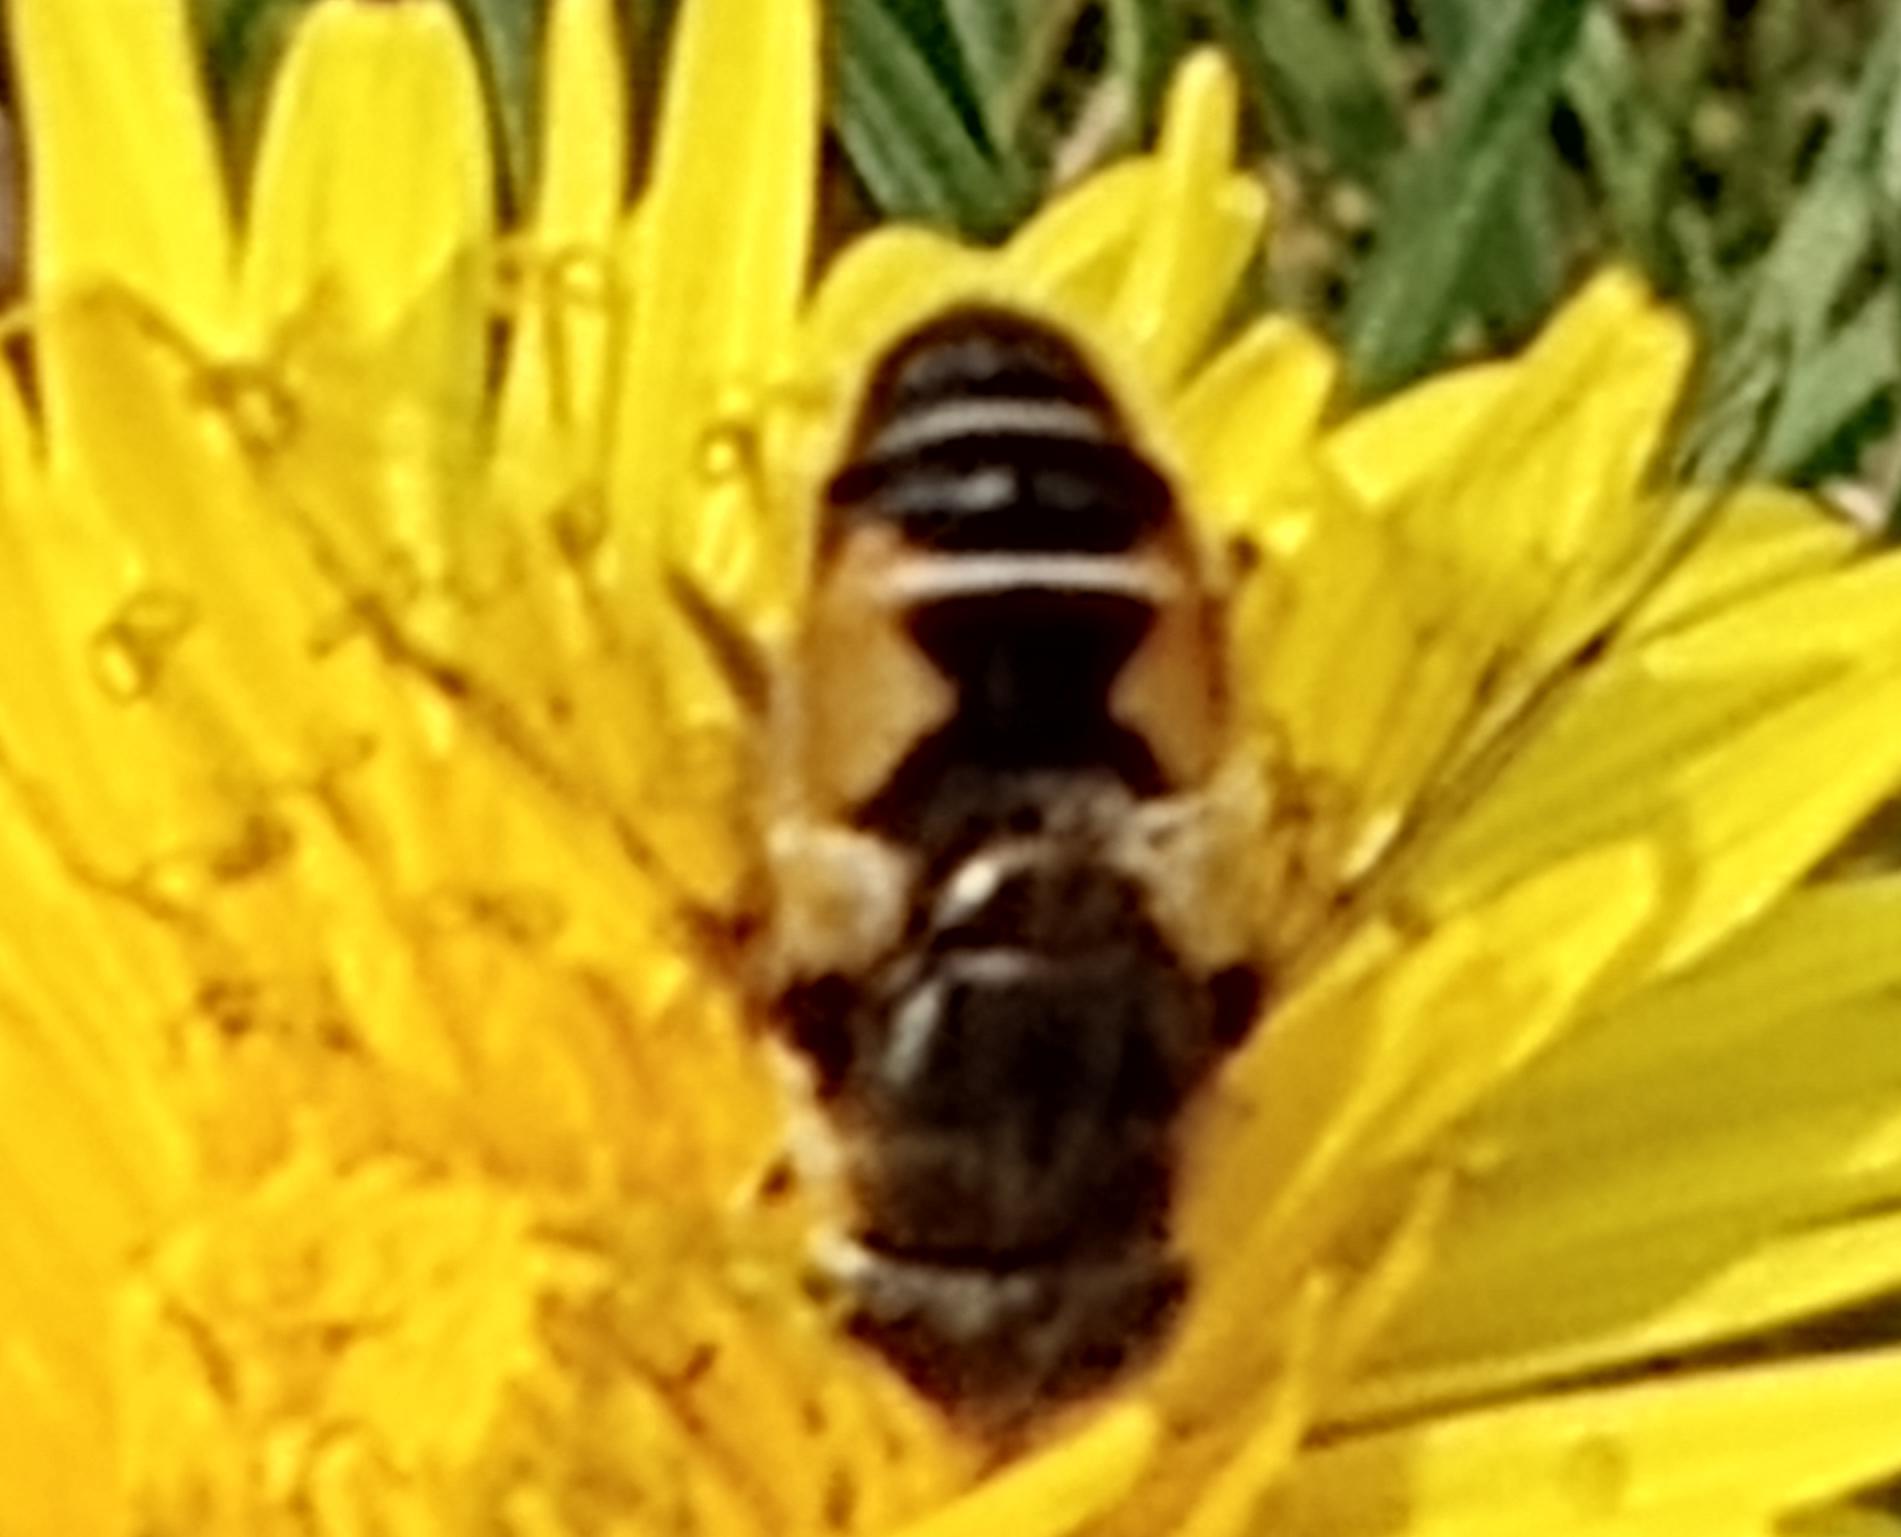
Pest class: predators